Italian invasion of British Somaliland

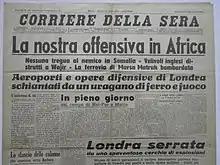

Lieutenant-General Carlo de Simone issued instructions on 25 July as commander of the main force, the Harrar Division with eleven African infantry battalions in three brigades, the three Blackshirt battalions, the tanks and armoured cars. The French and British were to be prevented from uniting and receiving reinforcements to attack Harrar, by defeating the garrison and occupying British Somaliland. Because the Assa Hills rose to over , parallel to the coast about inland, there were three approaches to Berbera for wheeled and tracked vehicles for the Italians to consider.